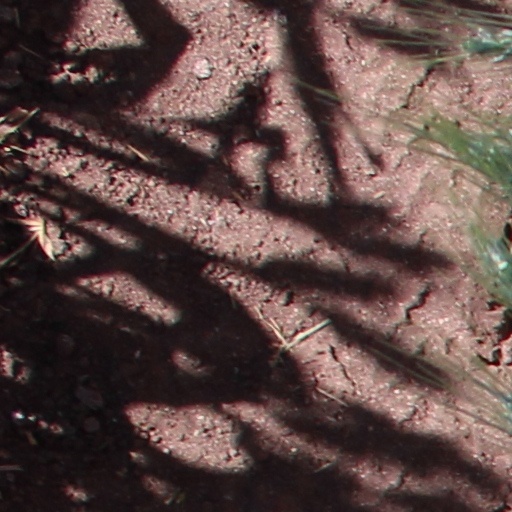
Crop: wheat